378th Infantry Regiment (United States)

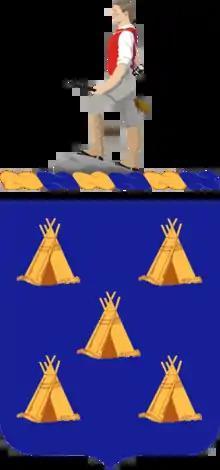
Coat of arms of the 378th Infantry Regiment

The 378th Infantry Regiment's distinctive unit insignia (DUI) and coat of arms depict five wigwams, organized in rows of two, one, and two on a blue field. Blue represents the Infantry, and the five wigwams the Five Civilized Tribes of Oklahoma, where the regiment was organized— the Choctaw, Cherokee, Creek, Chickasaw, and Seminole.